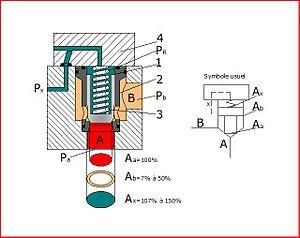
élément de base
Une valve logique, également appelée clapet logique, est un dispositif mécanique qui règle le flux de fluides par l'ouverture, la fermeture ou l'obstruction partielle des deux orifices qui compose cette valve.